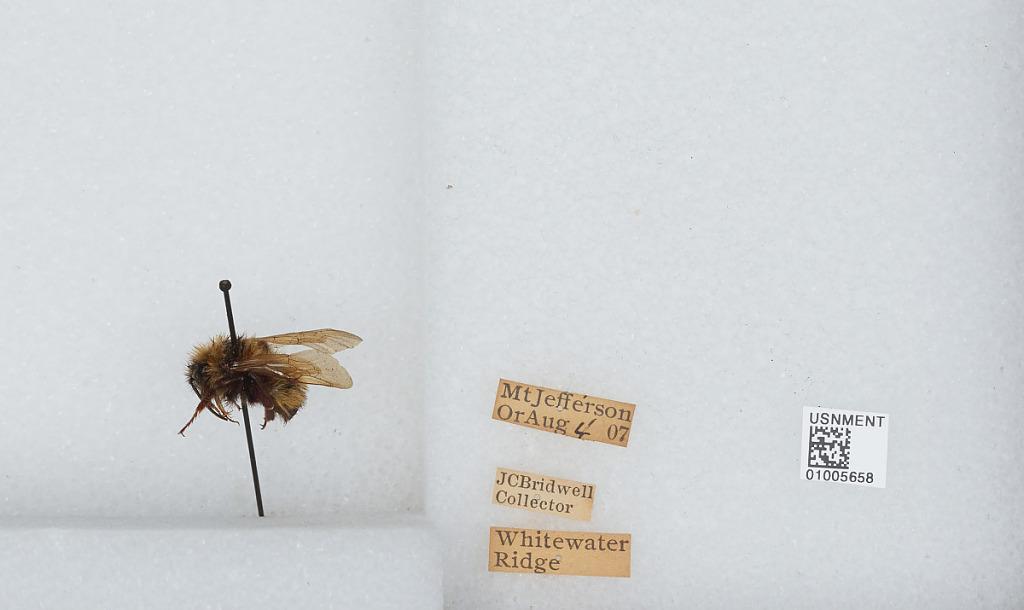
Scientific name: Bombus (Fervidobombus) fervidus fervidus (Fabricius)
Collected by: J. Bridwell
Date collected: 1907-8-4
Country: United States
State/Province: Oregon
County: Linn
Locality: Mount Jefferson, Whitewater Ridge
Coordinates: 44.6742, -121.799